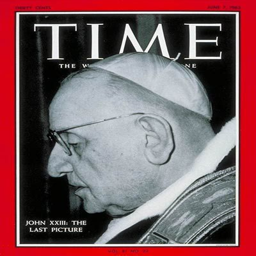
religious leader on the cover of magazine